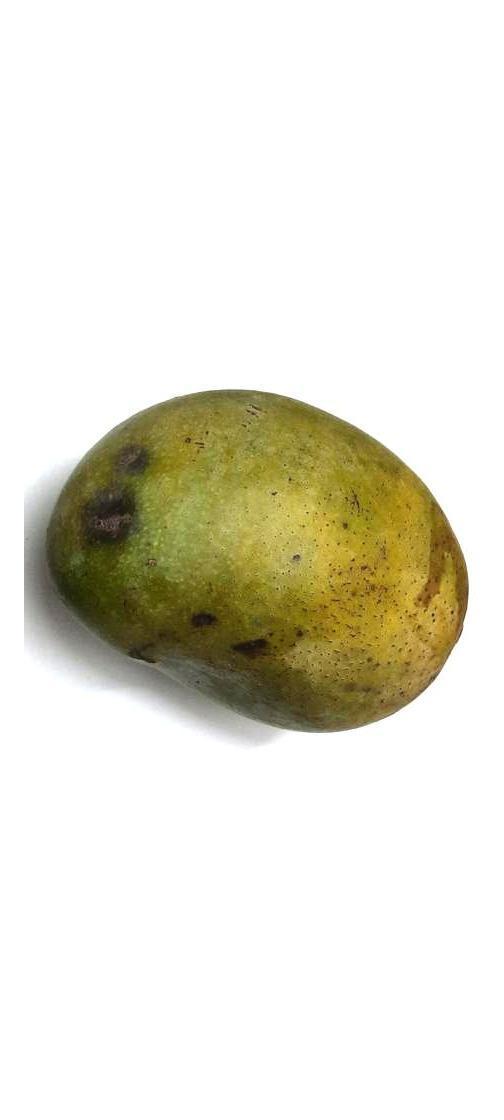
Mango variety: Fazli Classic